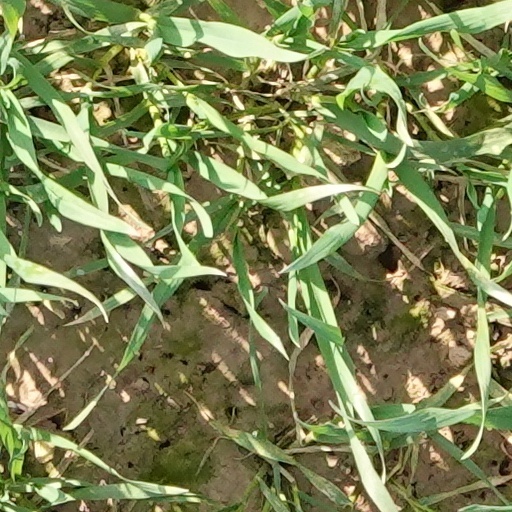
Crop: wheat